Kim Won-jun (ice hockey)

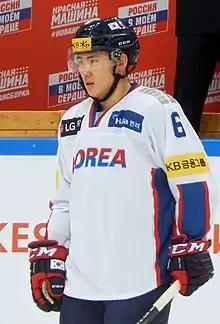
#6 KIM, Won Jun during Channel One Cup 2017, match Canada - South Korea (December 13, 2017)

Kim Won-jun (born 4 May 1991) is a South Korean ice hockey defenceman currently playing for Anyang Halla of Asia League Ice Hockey. He competed at the 2018 Winter Olympics.